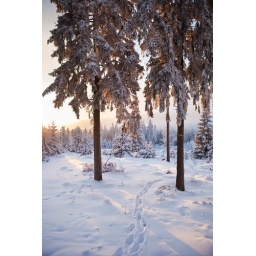
winter forest in Harz mountains